Medical education in South Korea

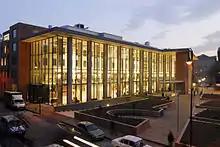
Semmelweis University, Hungary

On 29 February 1885, the first Western-style hospital in Korea was founded as a royal hospital named "Gwanghyewon" with the effort of Horace Newton Allen, a medical missionary of the Presbyterian Church in the United States of America. Twelve days later, Gojong of Korea renamed the hospital as "Chejungwon", and in March 1886, sixteen men were selected as "Chejungwon"'s first class of students to study medicine. Twelve of the sixteen students went on a regular medical course, but the education was stopped in around 1890 and no students became doctors. In 1904, "Chejungwon" changed its name to Severance Hospital and added Severance Hospital Medical School and the attached School of Nursing. The first seven medical licences in Korean history were awarded to graduates of Severance Hospital Medical School on 3 June 1908. The school became Severance Union Medical School in 1913.